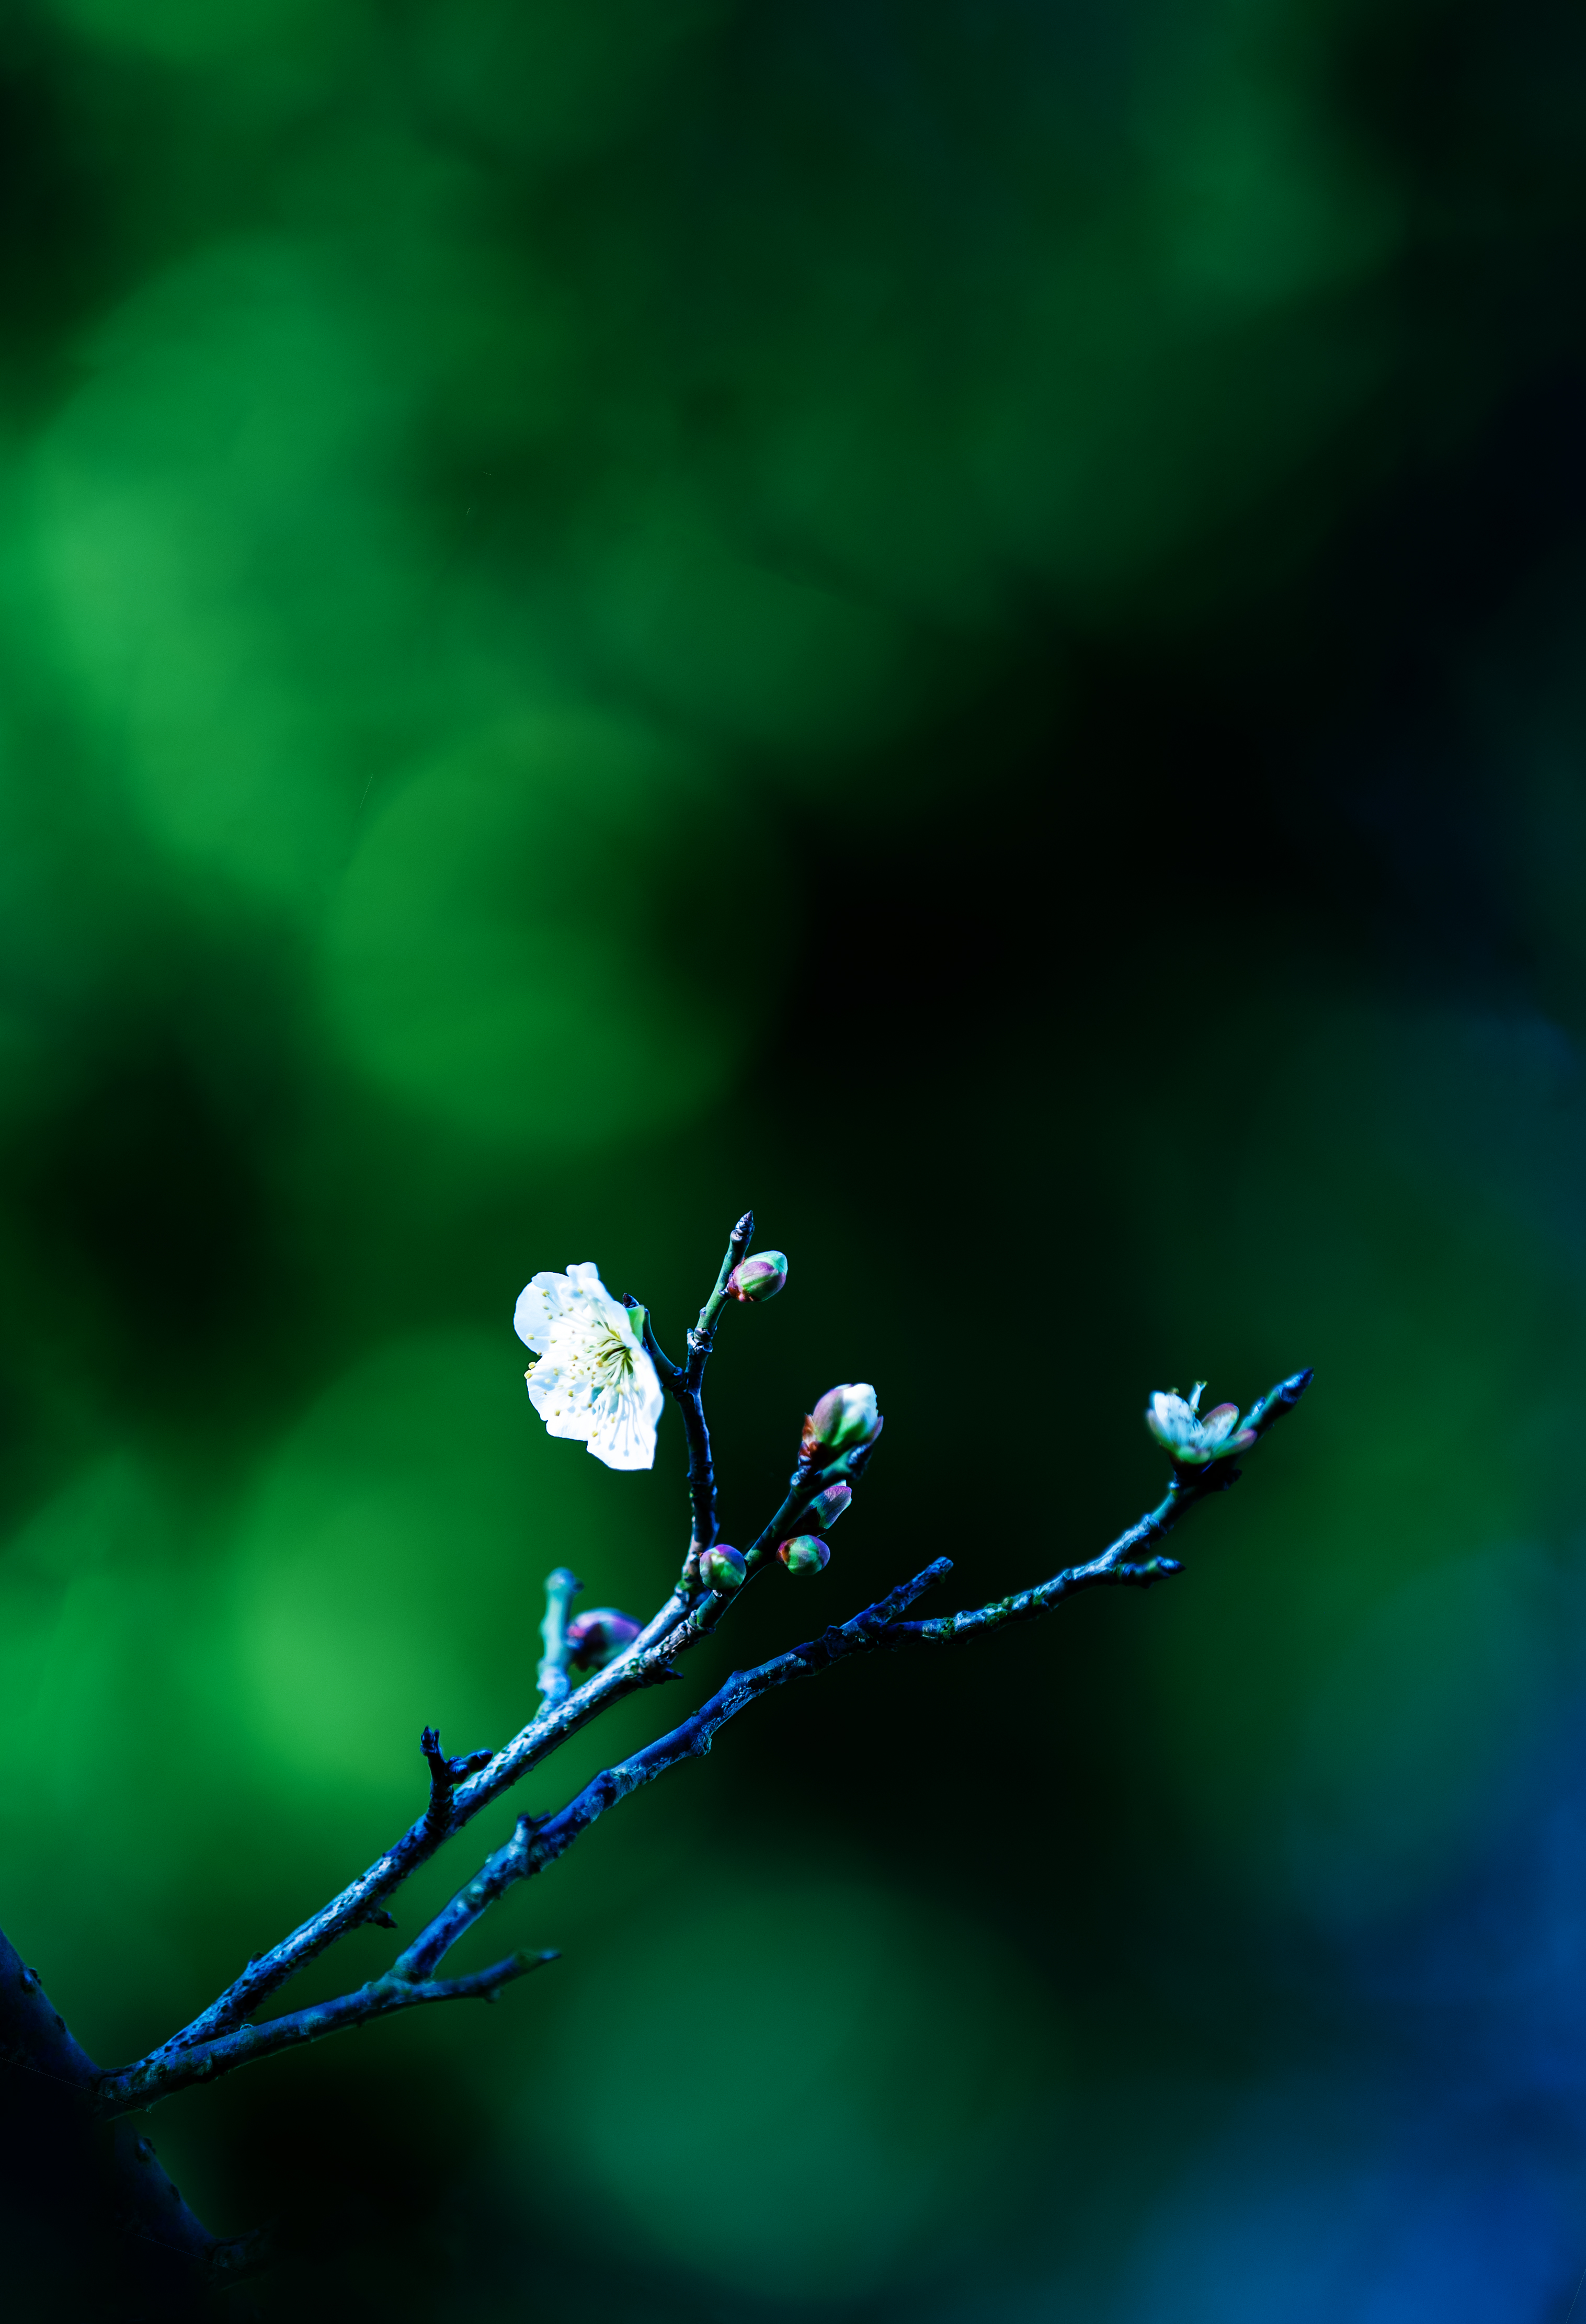
plum blossom, flower, plant, branch, twig, petal, terrestrial plant, flash photography, Tints and shades, electric blue, flowering plant, grass, natural landscape, macro photography, tree, liquid, Pedicel, darkness, plant stem, herbaceous plant, perennial plant, still life photography, art, wildflower